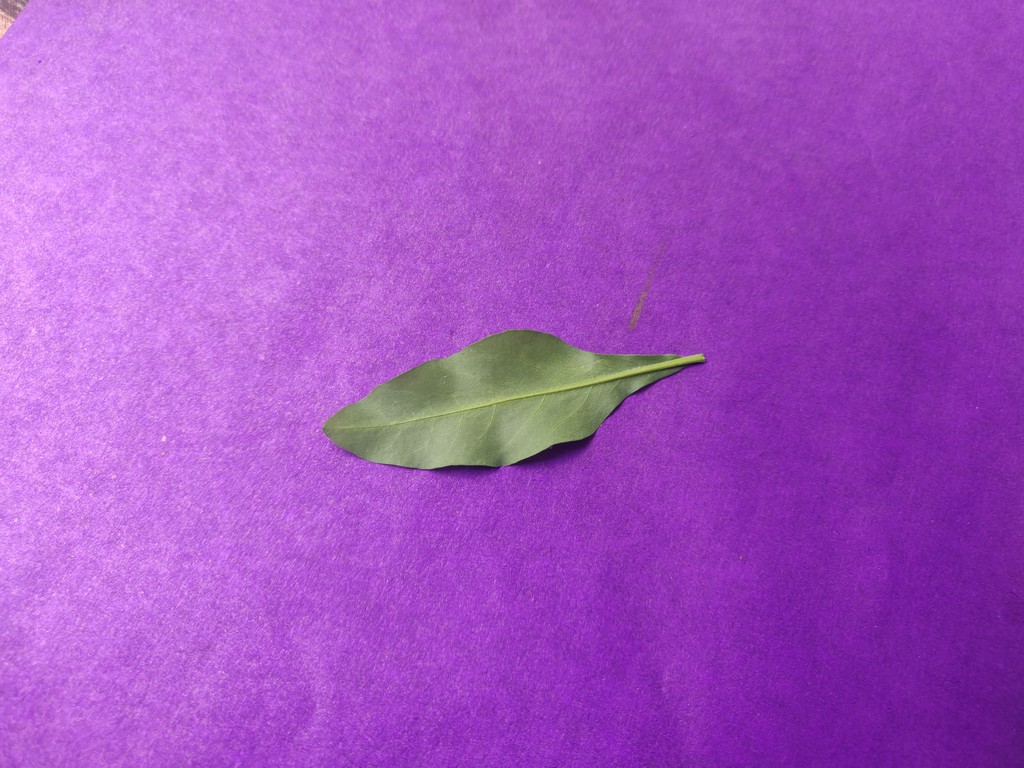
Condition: Healthy
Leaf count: single
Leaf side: back